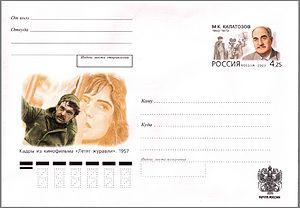
Mikhaïl Konstantinovitch Kalatozov ou Mikheïl Kalatozichvili est un réalisateur d'origine géorgienne né le 28 décembre 1903 dans l'Empire russe à Tiflis et mort le 27 mars 1973 à Moscou. Il est célèbre pour avoir réalisé Quand passent les cigognes et Soy Cuba.